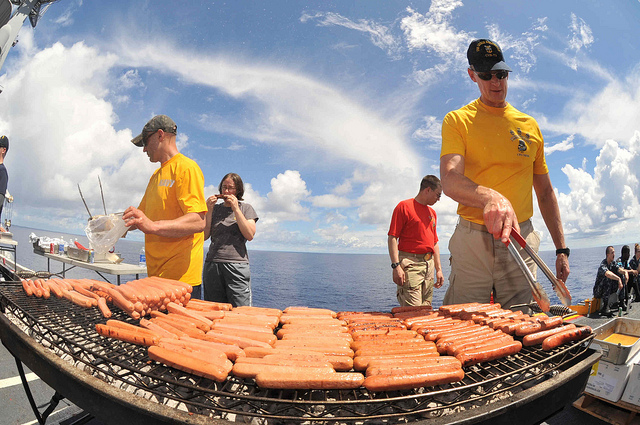
user: Given an image and a question. Answer the question in a short answer. Question: What animal do these come from? Short Answer:
assistant: pig